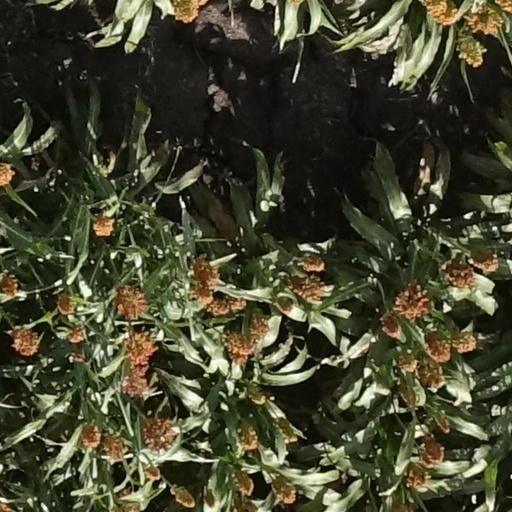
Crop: sorghum